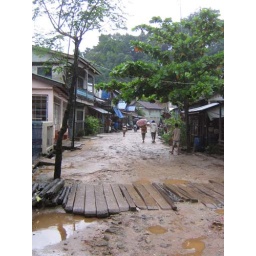
this street in burma is actually all on stilts over the water